Barring out

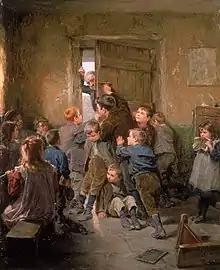
Barred Out, by Ralph Hedley (1896)

Barring out is the former custom in British schools of barring a schoolmaster from the premises.